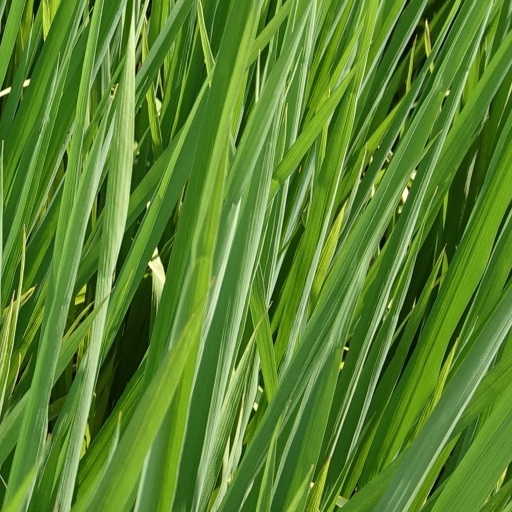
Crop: rice